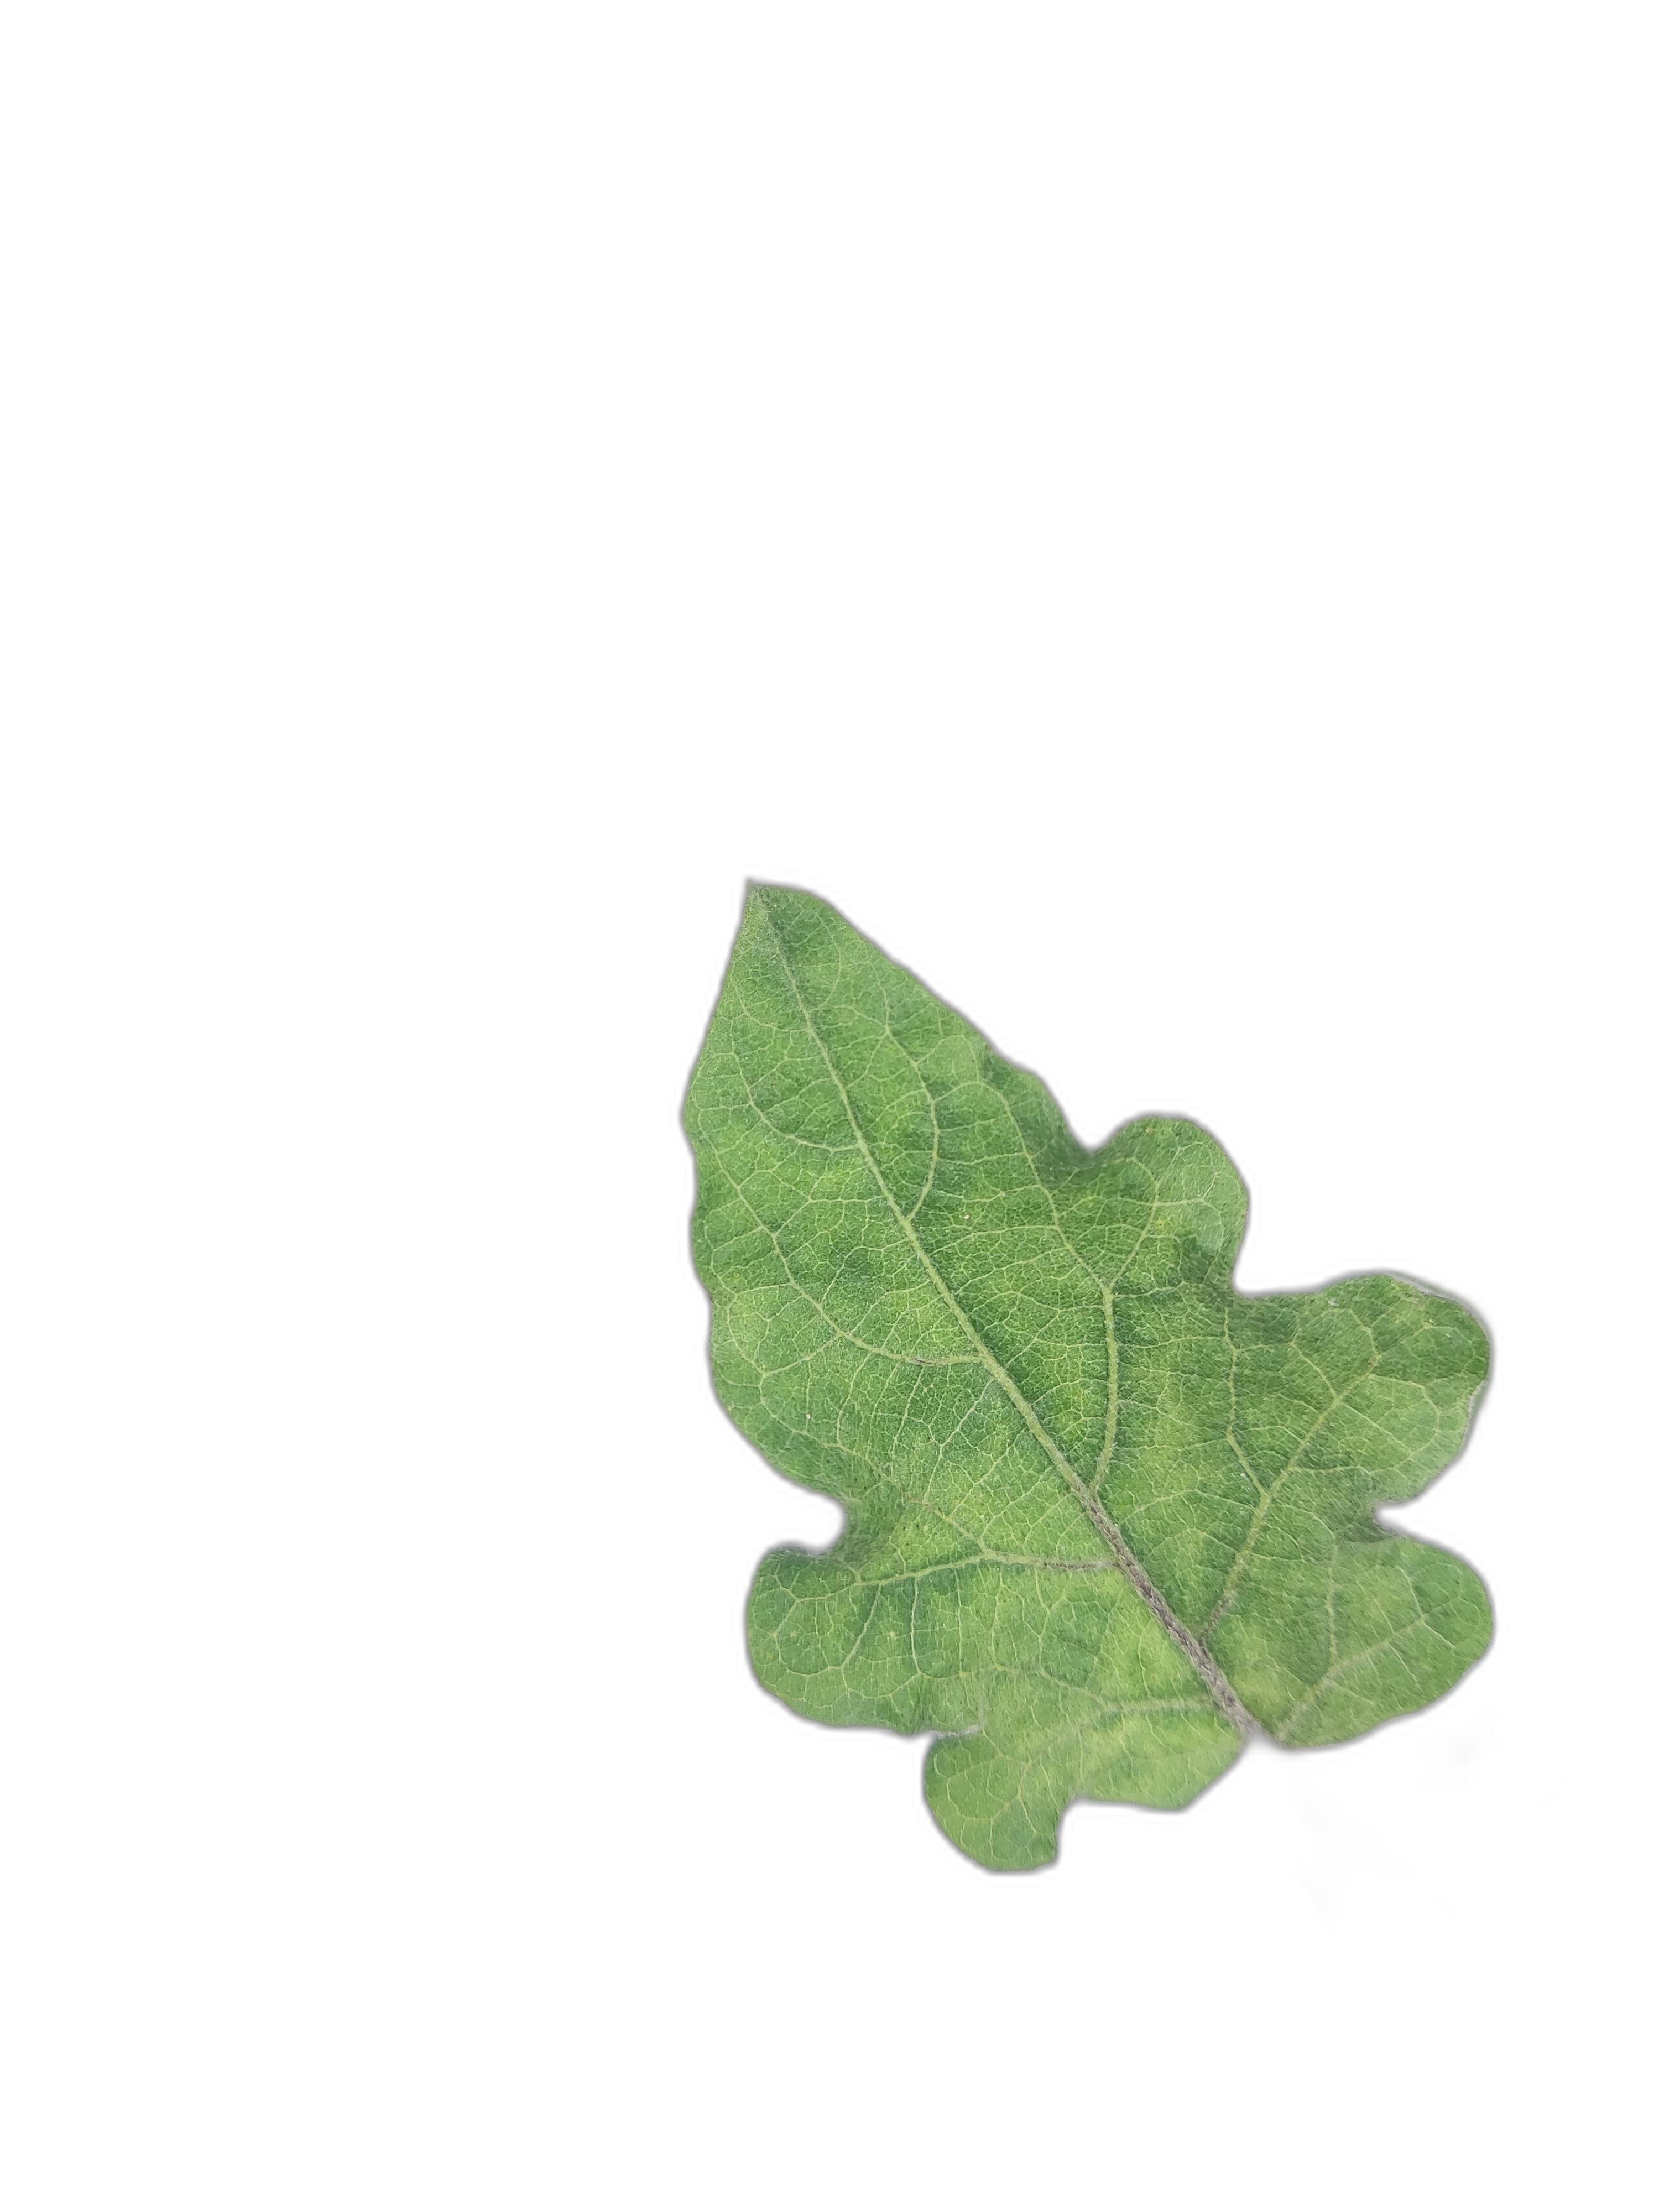
Label: Healthy Leaf